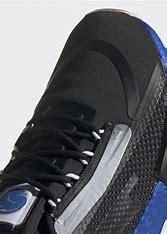
Brand: Adidas
Model: NMD_R1 Spectoo